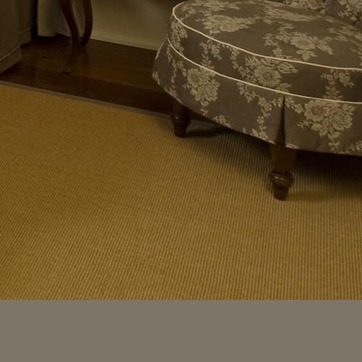
Material: carpet